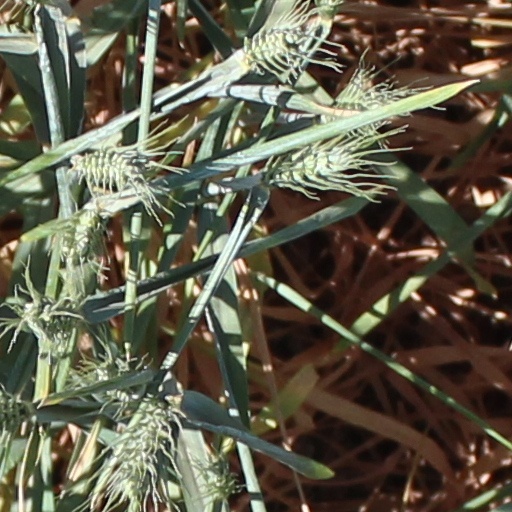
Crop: wheat